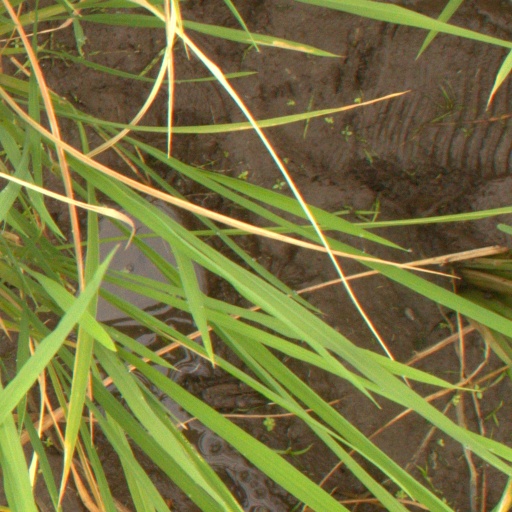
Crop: rice